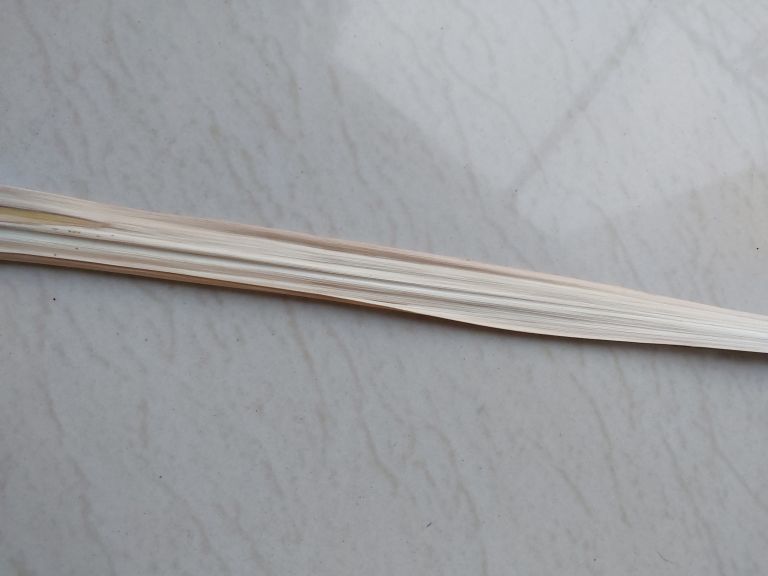
Label: Banded Chlorosis